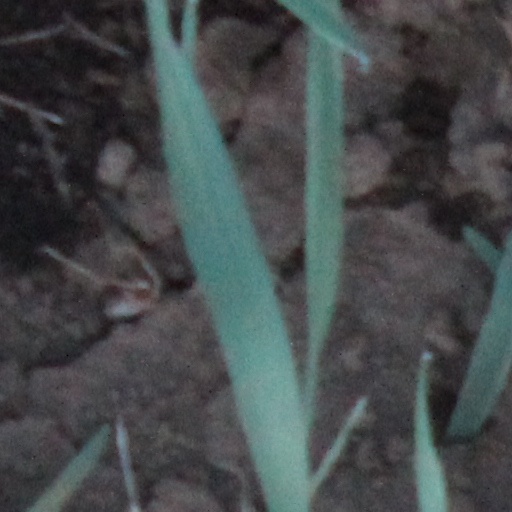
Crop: wheat